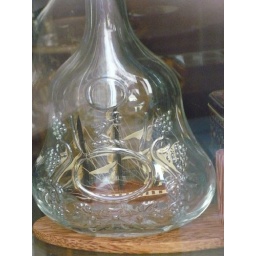
ship in a bottle in budapest